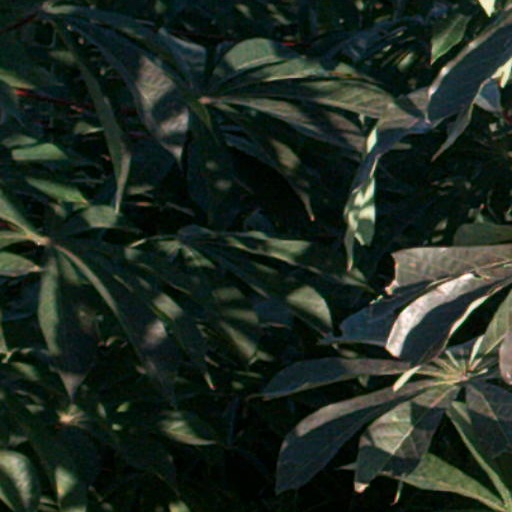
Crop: cassava